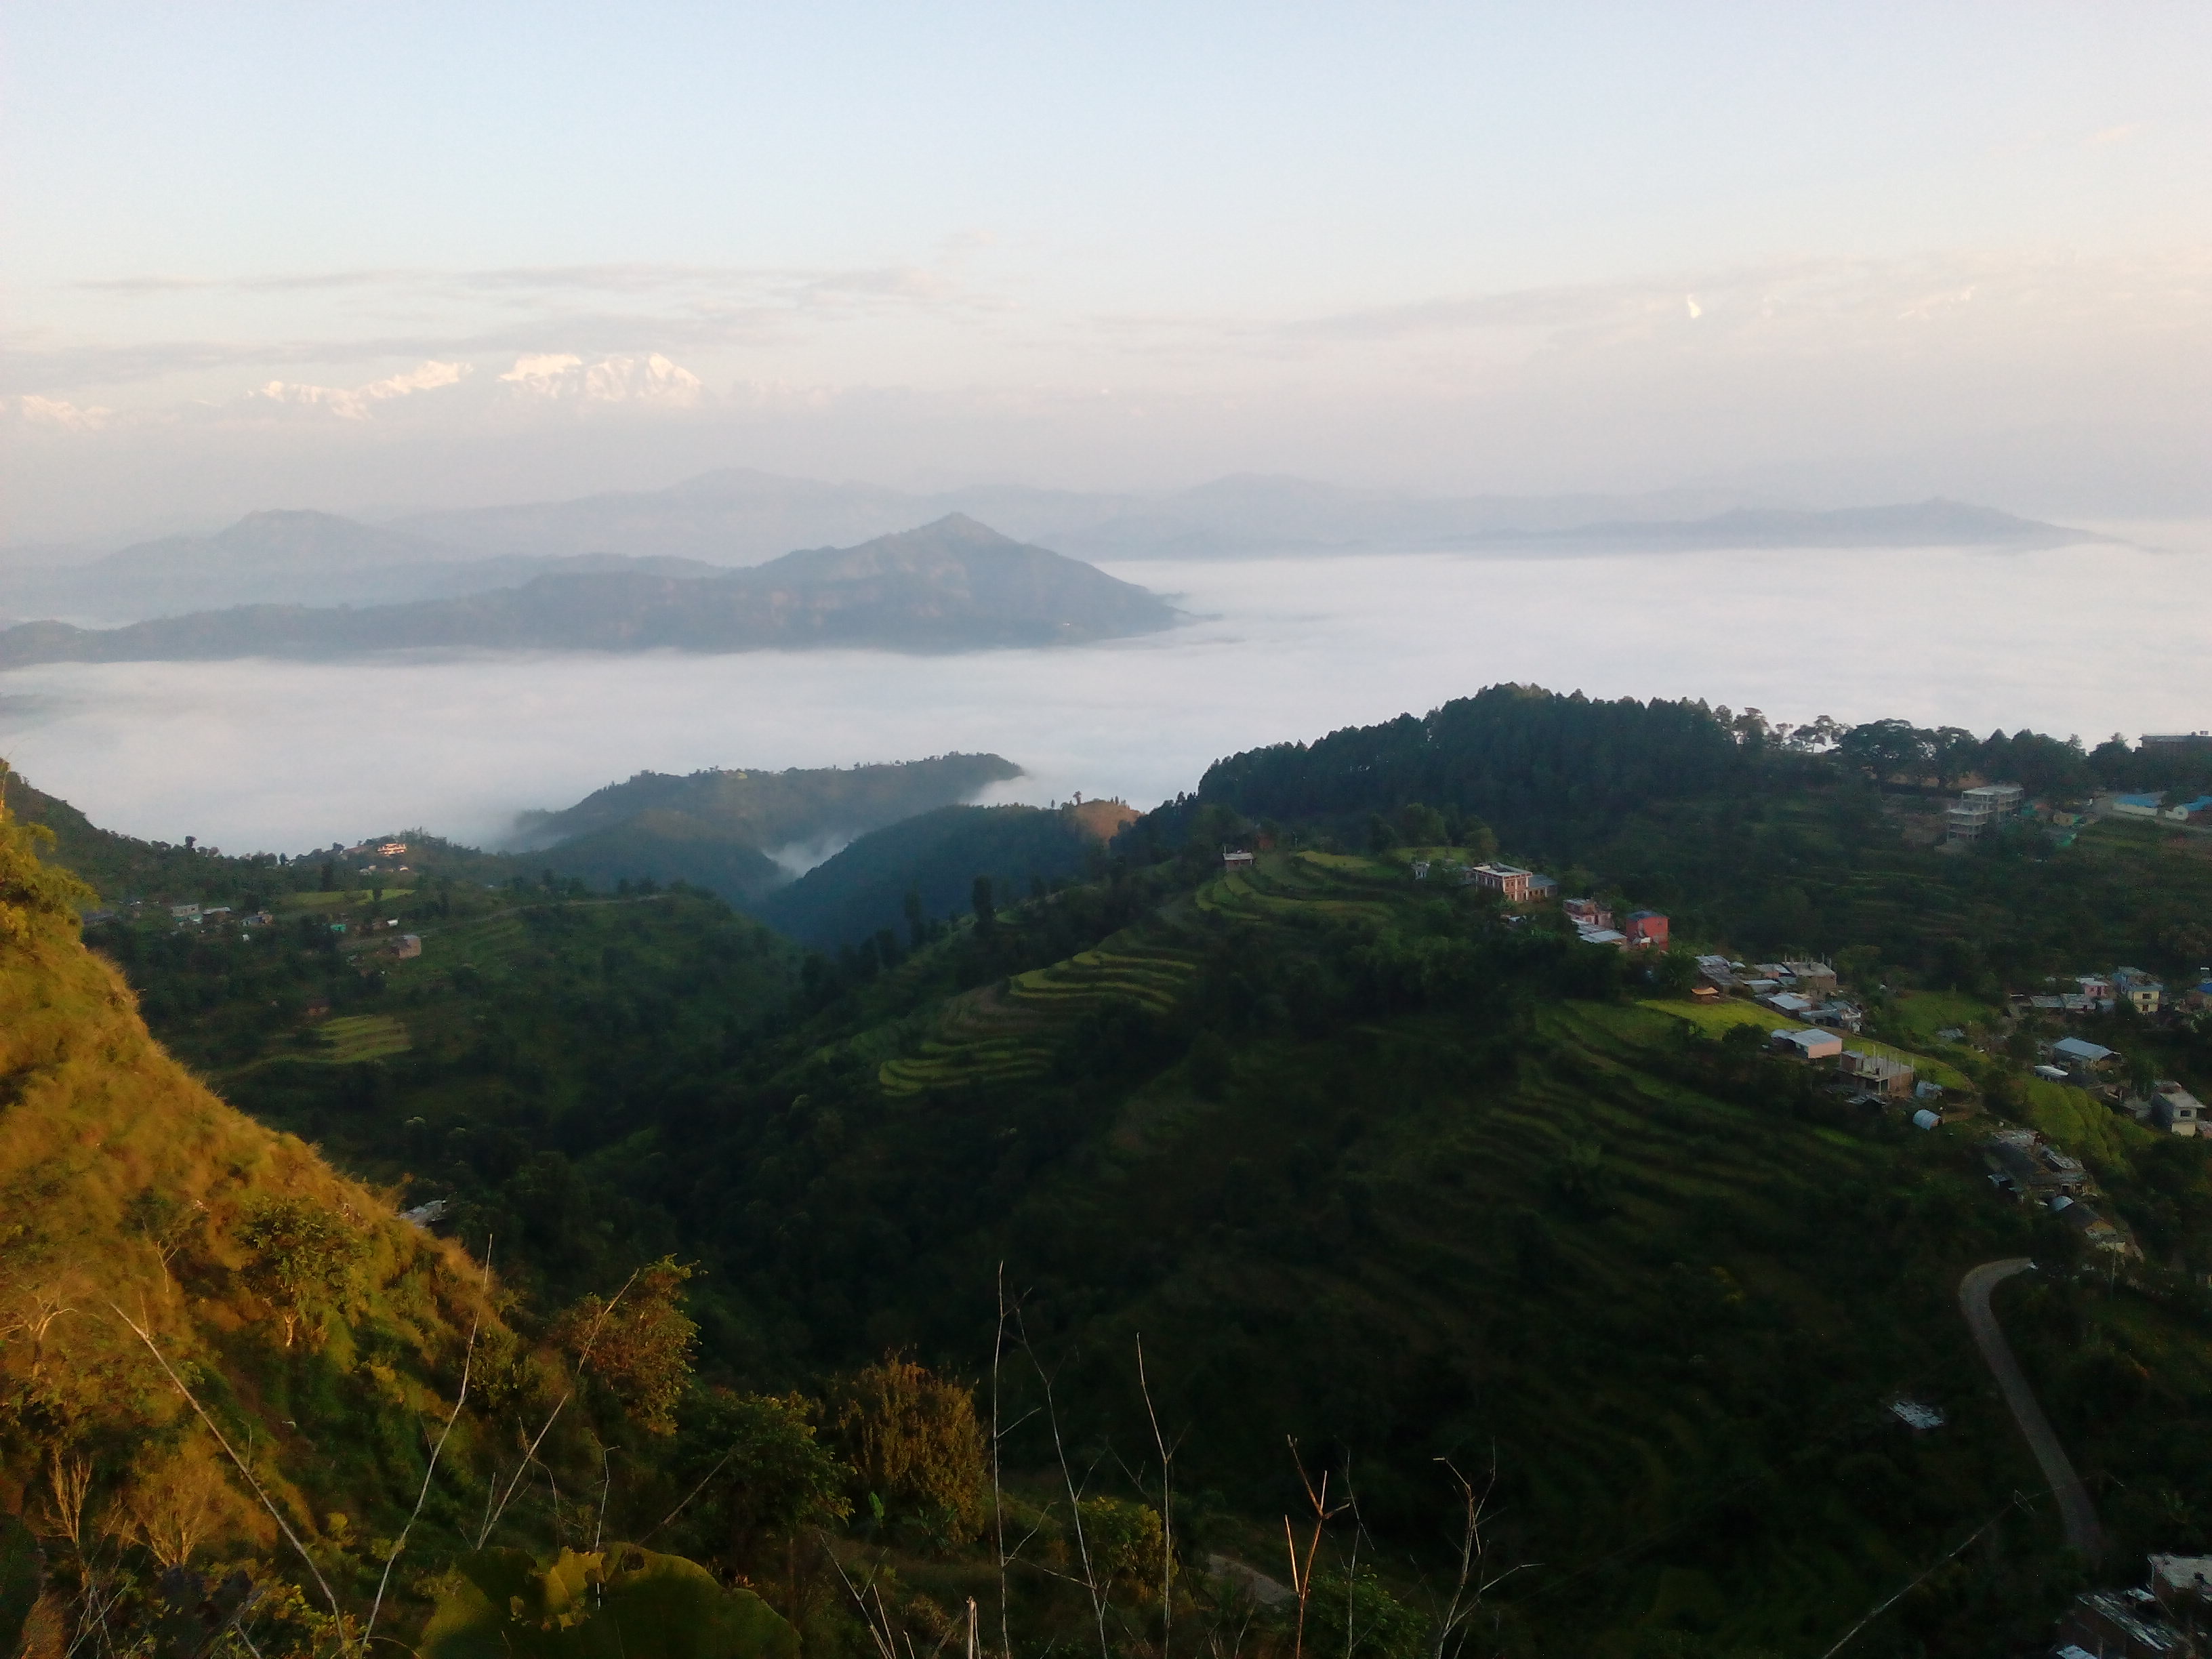
nature, mountainous landforms, highland, mountain, hill station, hill, vegetation, sky, atmospheric phenomenon, natural landscape, wilderness, fell, ridge, morning, mount scenery, valley, headland, landscape, mountain range, terrain, cloud, promontory, coast, mist, chaparral, national park, lake, fjord, loch